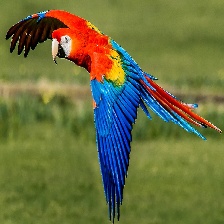
Species: SCARLET MACAW
Scientific name: ARA MACAO
ImageNet parent category: macaw